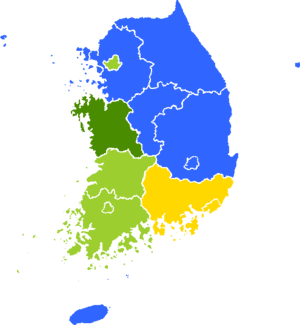
L'élection présidentielle sud-coréenne de 1987 s'est déroulée en Corée du Sud le 16 décembre 1987. Il s'agit de la première élection démocratique, après le régime militaire de Chun Doo-hwan. Roh Tae-woo remporte le scrutin.